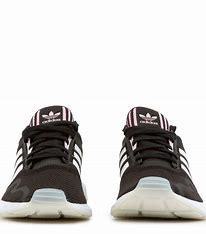
Brand: Adidas
Model: Swift Run X